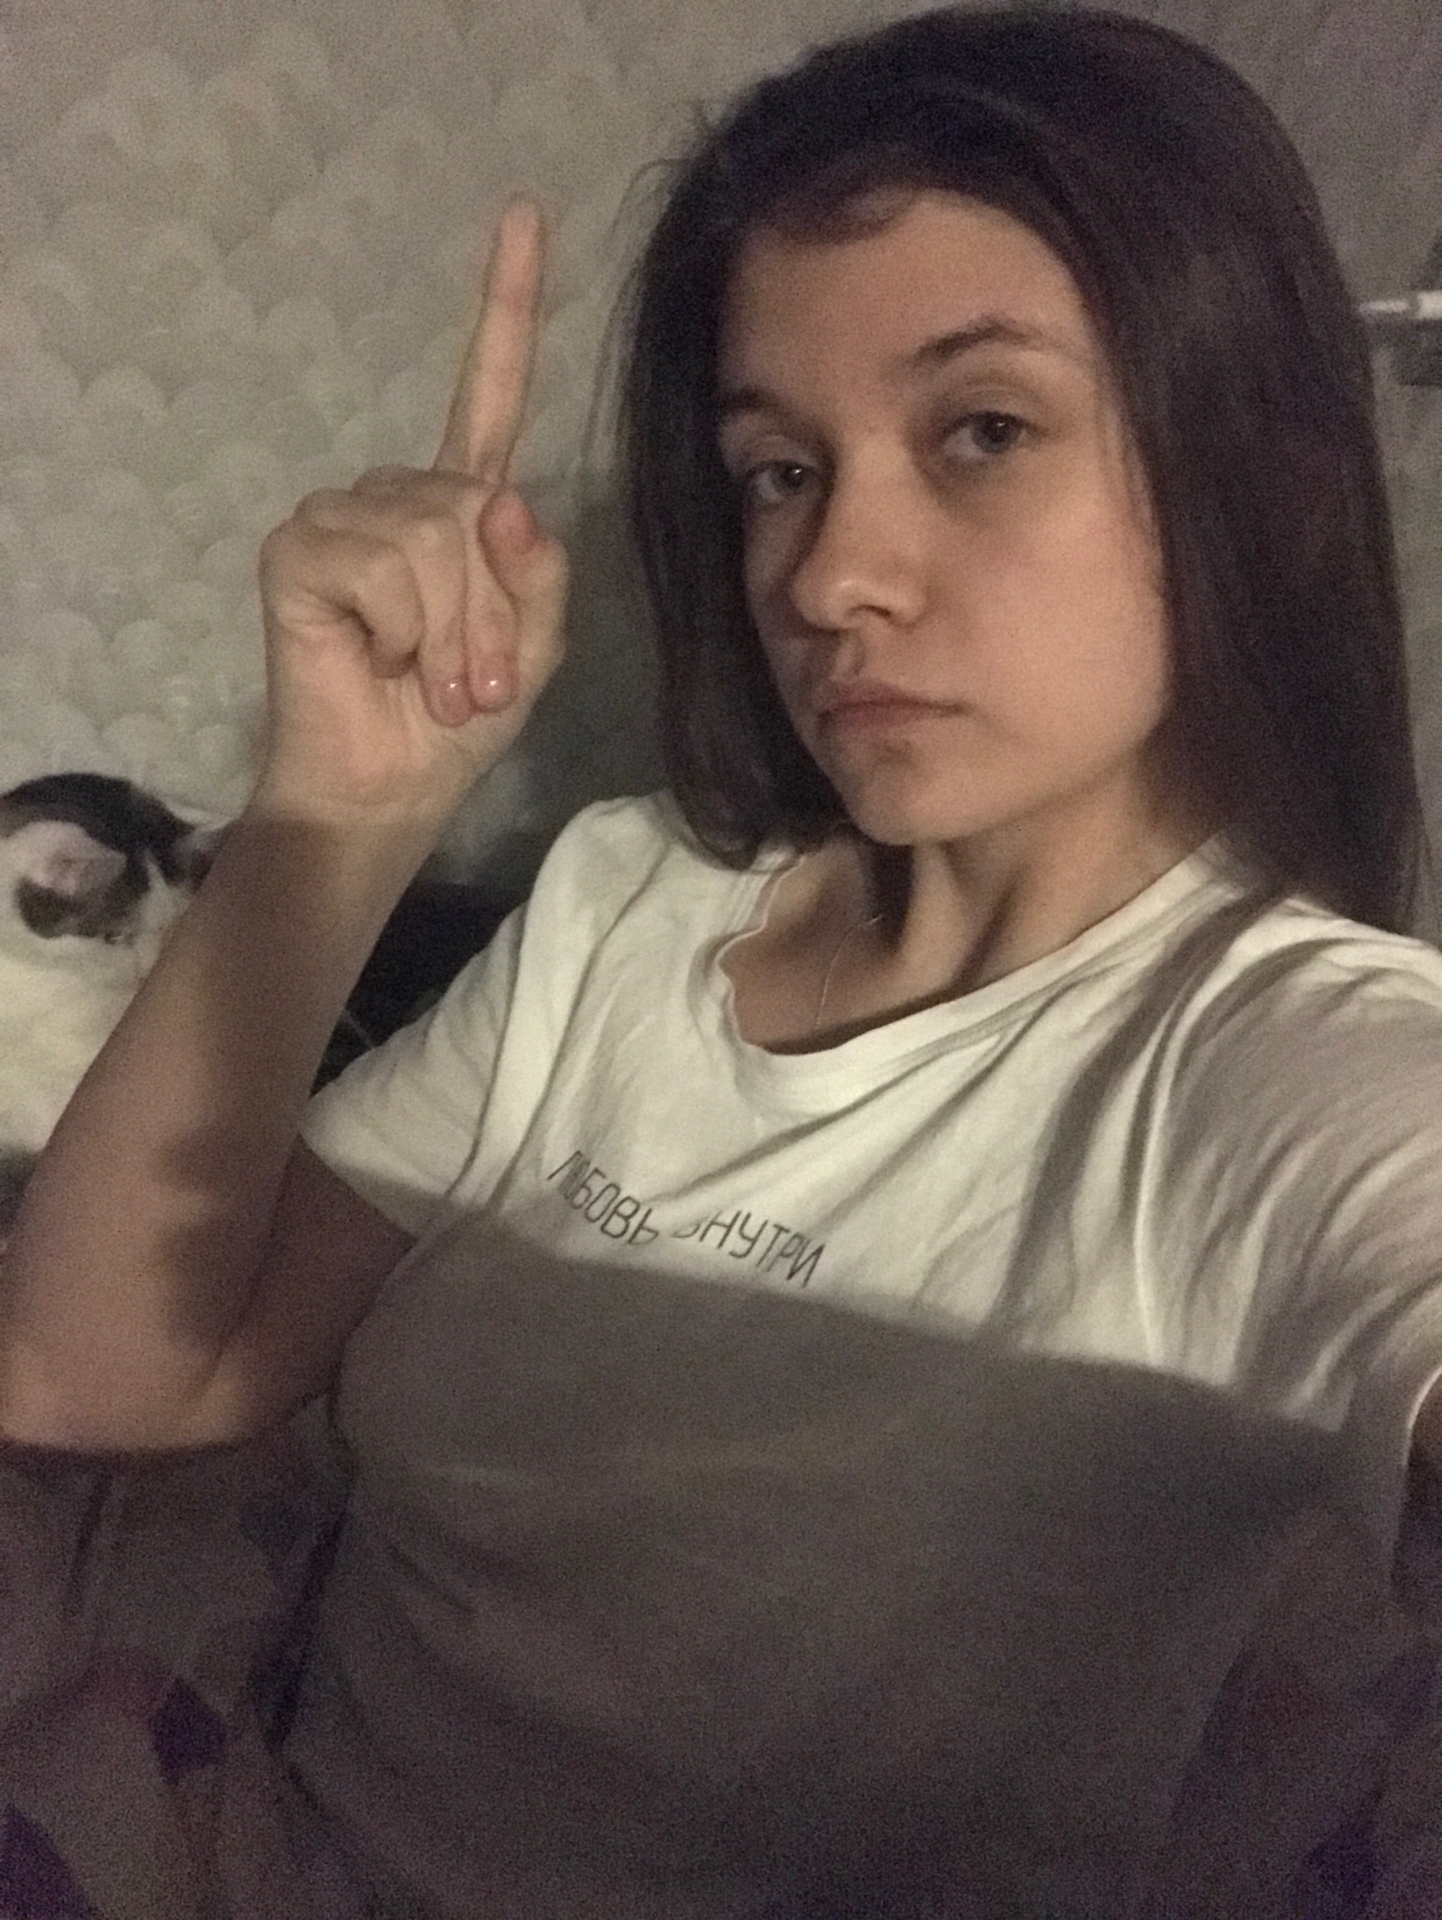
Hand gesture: one